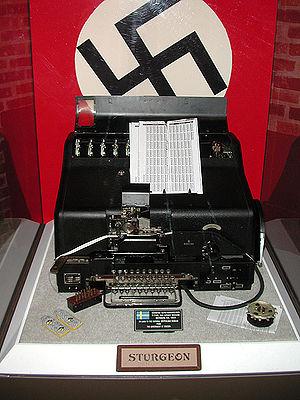
Le Siemens & Halske T52, aussi connu comme le Geheimschreiber, ou la Schlüsselfernschreibmaschine, est une machine de chiffrement et un téléscripteur allemand de la Seconde Guerre Mondiale produit par la firme de génie électrique Siemens & Halske. La machine et son trafic furent appelés sous le nom de code Sturgeon par les cryptanalystes britanniques.